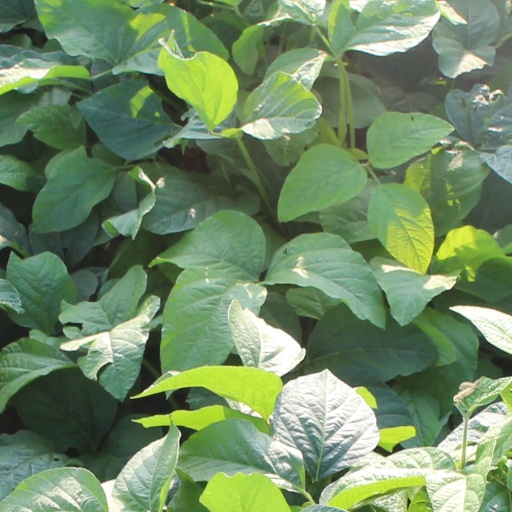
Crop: soybean